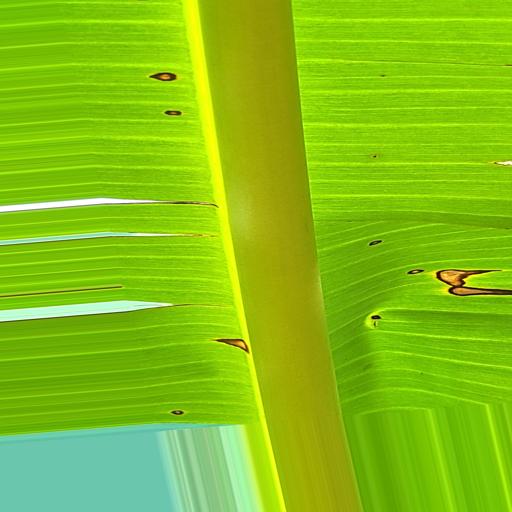
Label: black_sigatoka